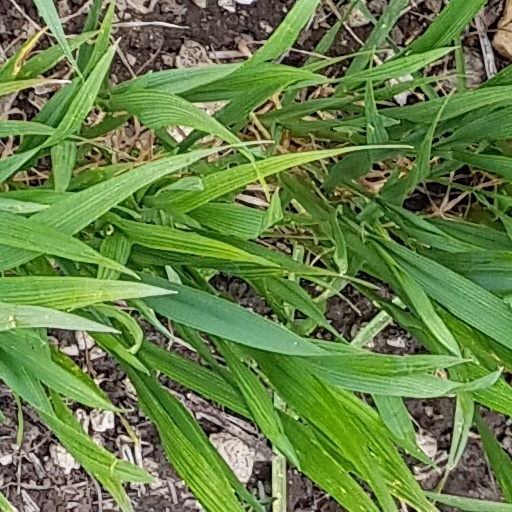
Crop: wheat